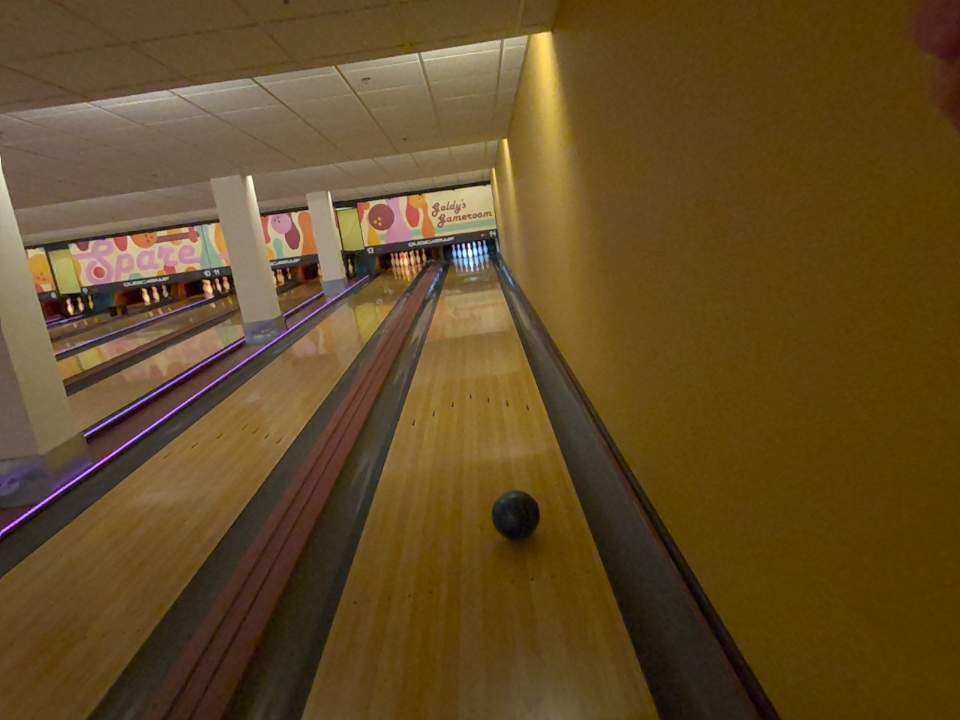
Object: bowling_ball